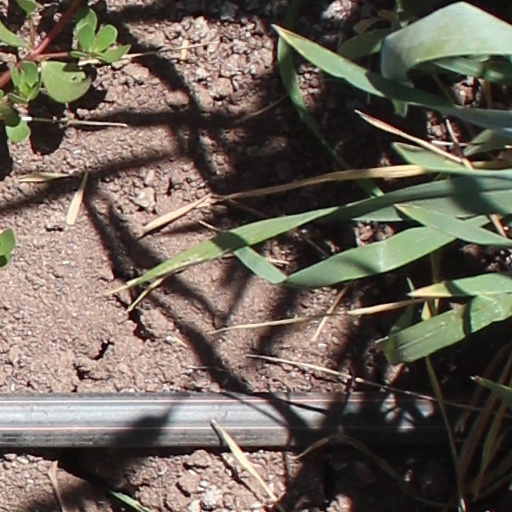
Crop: wheat